Lahore

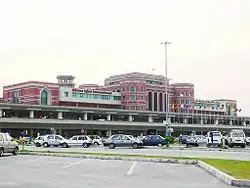
Allama Iqbal International Airport

Lahore is in northeastern portion of Pakistan, lying between 31°15′—31°45′ N and 74°01′—74°39′ E. The city is bounded on the north and west by the Sheikhupura District, on the east by Wagah, and on the south by Kasur District. The Ravi River flows on the northern side of Lahore. Lahore city covers a total land area of .